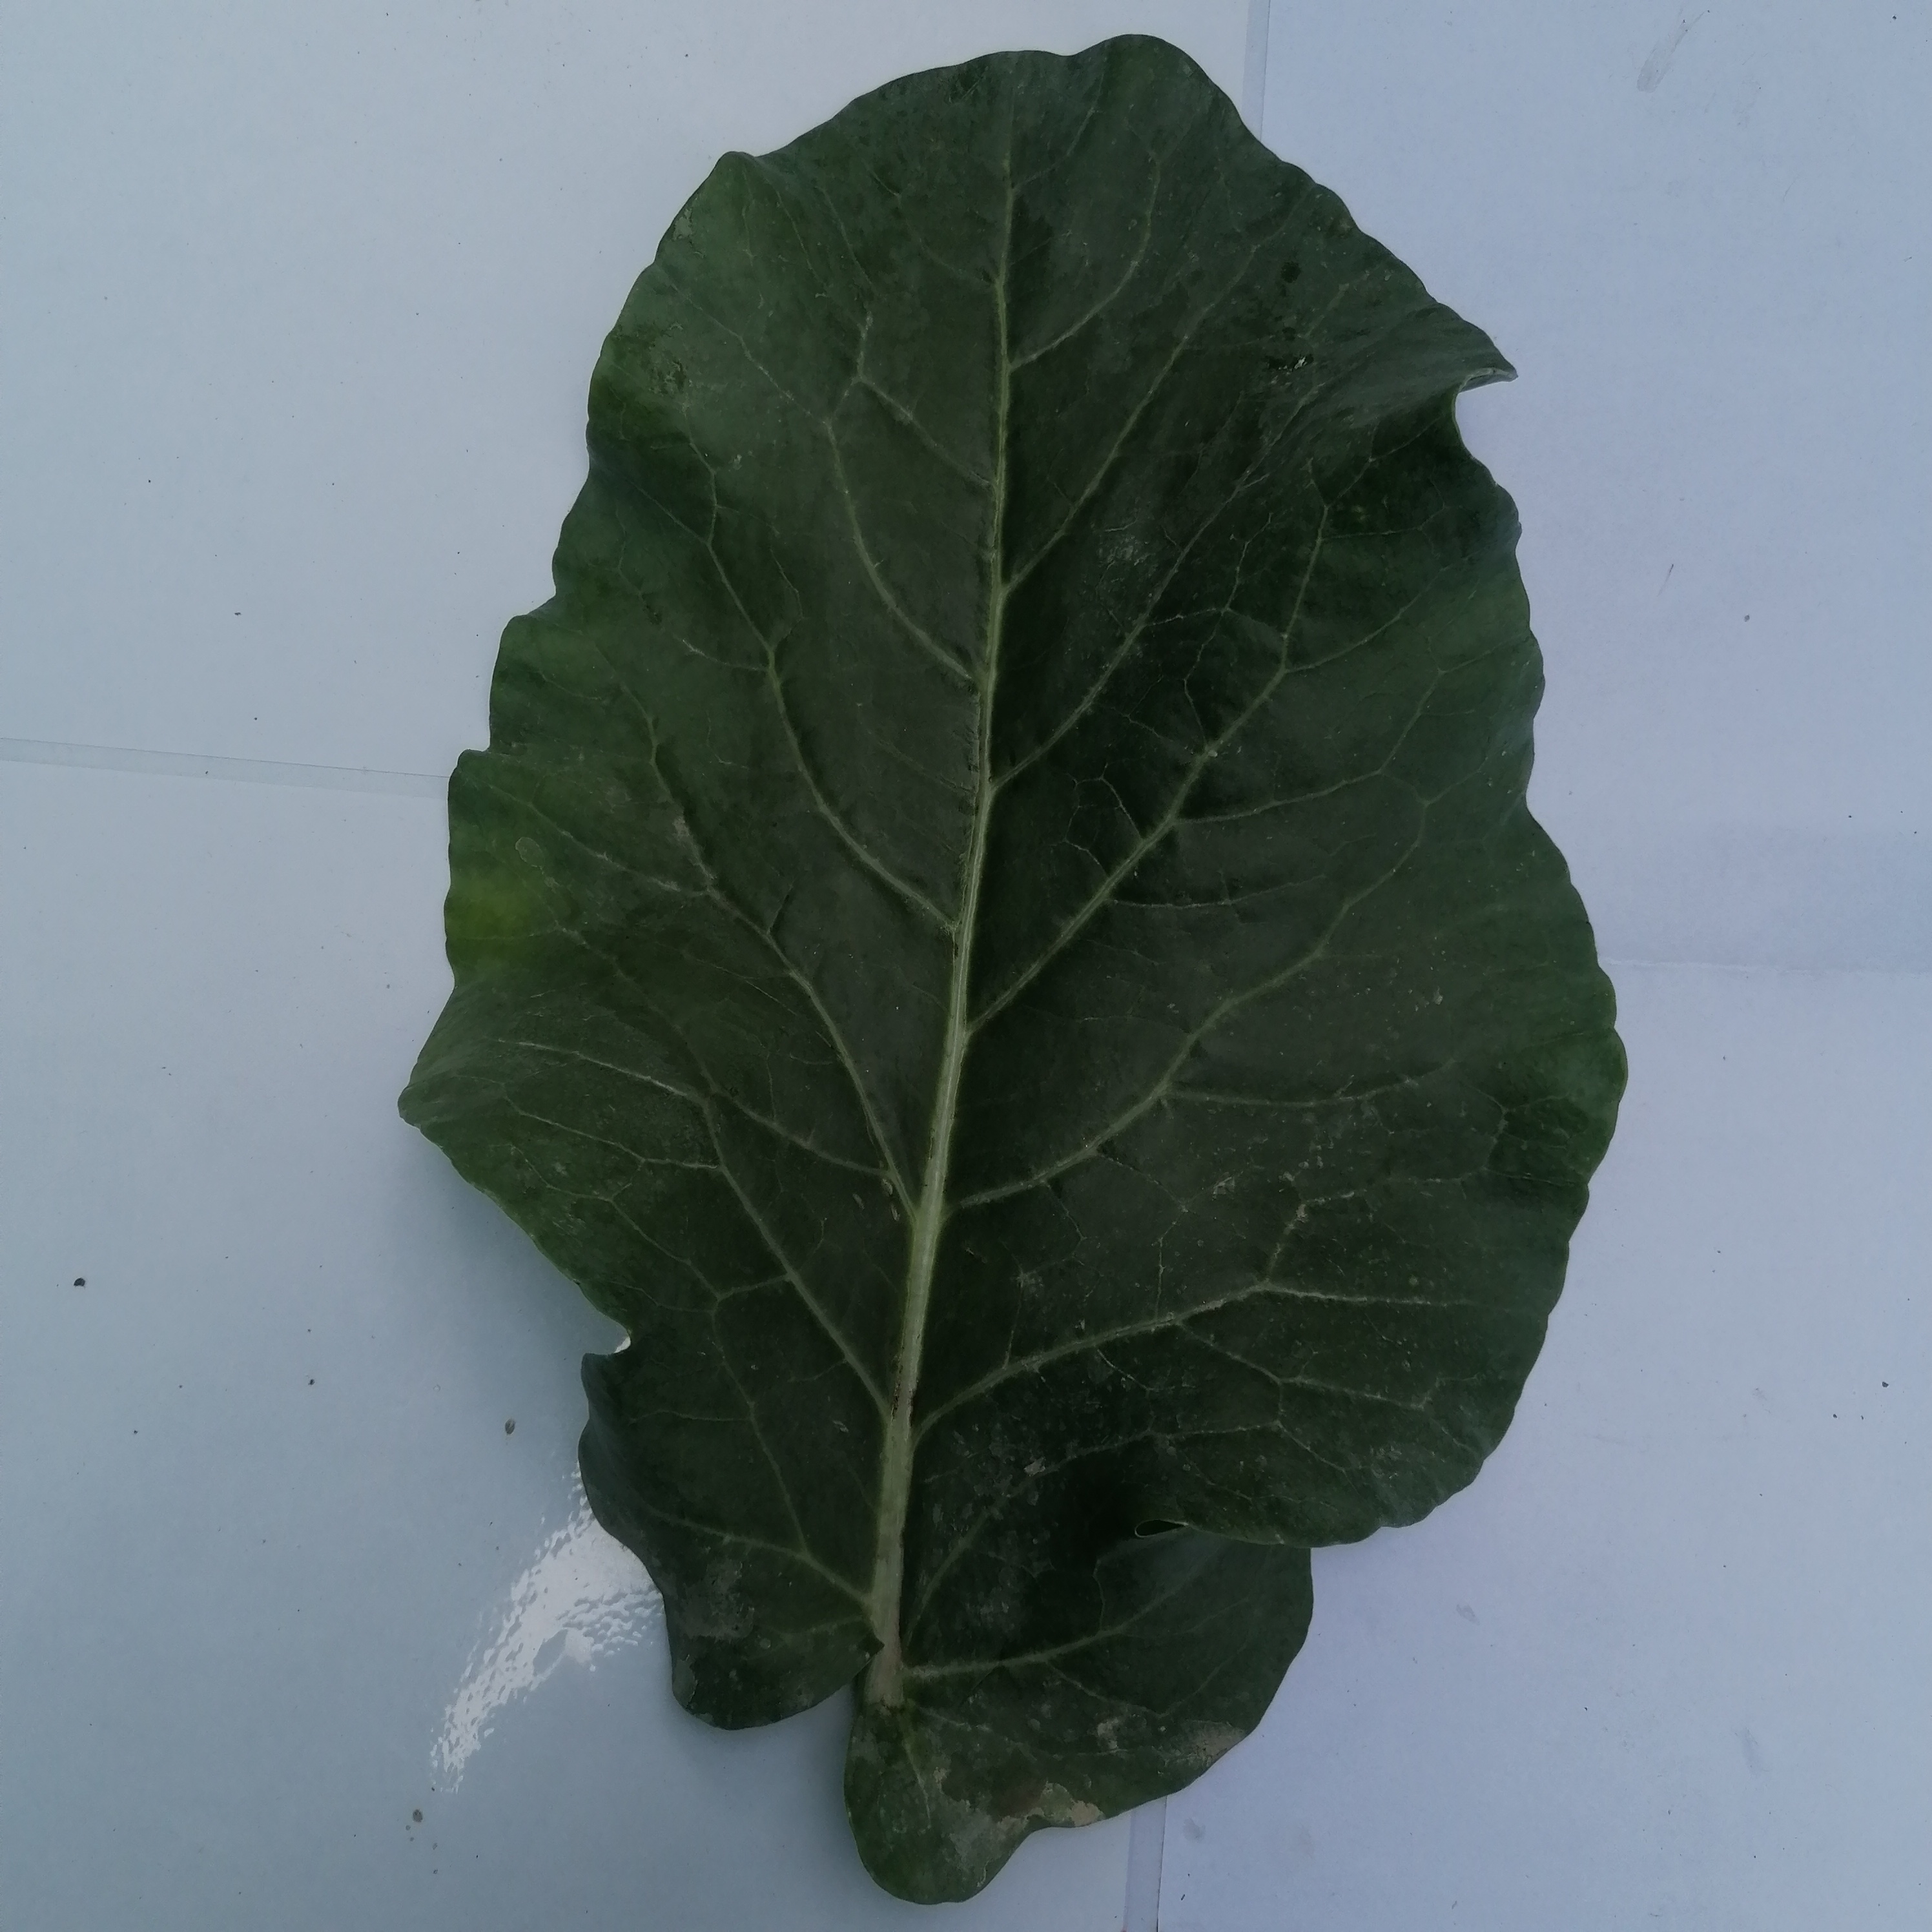
Label: Healthy